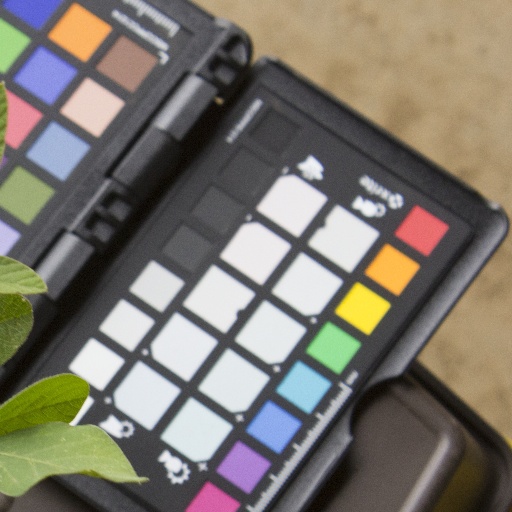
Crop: soybean